The Frogs

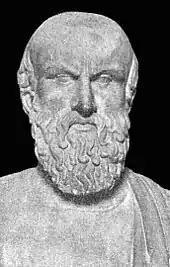
Bust of Aeschylus from the Capitoline Museum

Working in Pluto's palace, Xanthias and another slave delight in mocking their own masters: the latter explains the ongoing contest between Euripides and Aeschylus. Euripides, who had only just recently died, is challenging the great Aeschylus for the seat of "Best Tragic Poet" at the dinner table of Pluto, the ruler of the underworld. (It is explained that Sophocles has forgone participation in the contest, due to his deferentiality towards Aeschylus.) A contest is held with Dionysus as judge. The two playwrights take turns quoting verses from their plays and making fun of the other. Euripides argues the characters in his plays are better because they are more true to life and logical, whereas Aeschylus believes his idealized characters are better as they are heroic and models for virtue. Aeschylus mocks Euripides' verse as predictable and formulaic by having Euripides quote lines from many of his prologues, each time interrupting the declamation with the same phrase "" ("... lost his little flask of oil"). (The passage has given rise to the term "lekythion" for this type of rhythmic group in poetry.) Euripides counters by demonstrating the alleged monotony of Aeschylus' choral songs, parodying excerpts from his works and having each citation end in the same refrain ("oh, what a stroke, won't you come to the rescue?", from Aeschylus' lost play "Myrmidons"). Aeschylus retorts by mocking Euripides' choral meters and lyric monodies with castanets.